Agosti Xaho

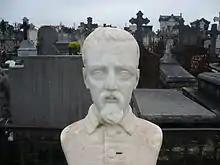
Agosti Xaho

Augustin Chaho in French or Agosti Xaho in Basque was an important Romantic Basque writer. He was born in Tardets (Atharratze in basque), Soule, French Basqueland on 10 October 1811 and died in Bayonne (Baiona in Basque), Labourd 23 October 1858. He is considered a precursor of left-wing Basque patriotism.